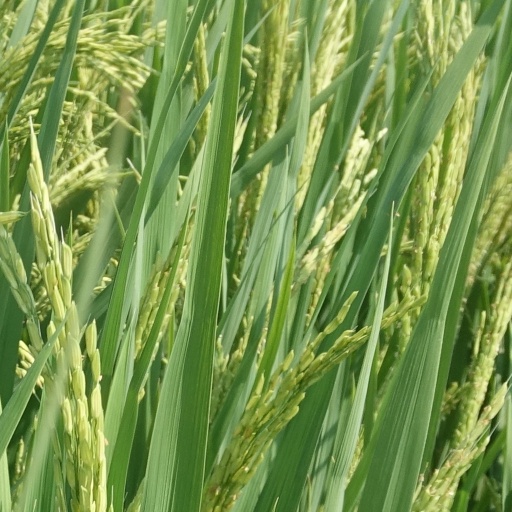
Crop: rice